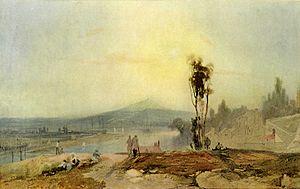
James Baker Pyne, 5 décembre 1800 - 29 juillet 1870, est un peintre paysagiste anglais devenu avec succès un disciple de Turner après avoir été membre de l'école de Bristol de peinture dans sa jeunesse et un disciple de Francis Danby.